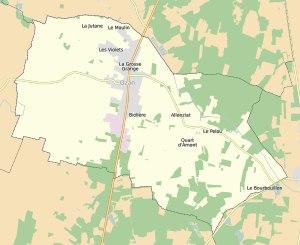
Ozan est une commune française située dans le département de l'Ain en région Auvergne-Rhône-Alpes.